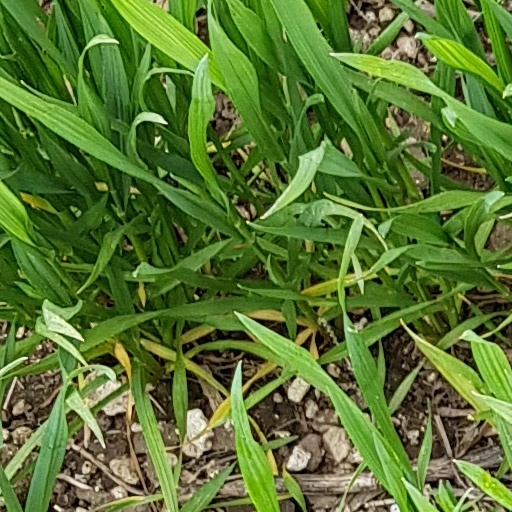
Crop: wheat